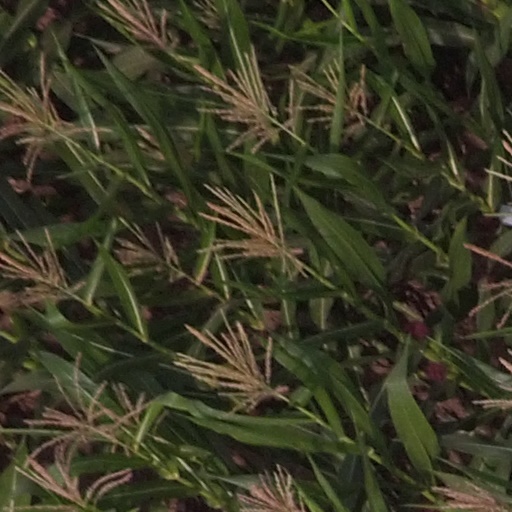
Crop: maize; corn